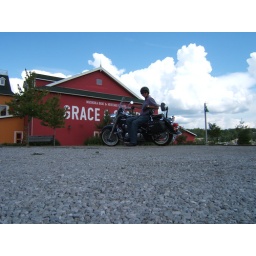
Now it's a museum dedicated to the wooden boat industry of Muskoka in the 19th century